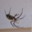
Label: spider